Sesame Workshop

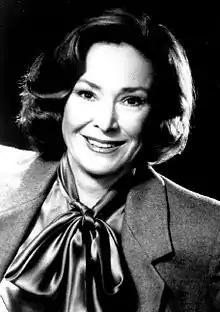
CTW Co-founder Joan Ganz Cooney, in 1985

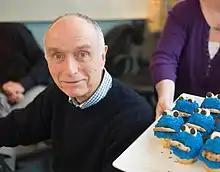
Co-founder Lloyd Morrisett, in 2010

In the winter of 1966, Joan Ganz Cooney hosted what she called "a little dinner party" at her apartment near Gramercy Park. Attending were her husband Tim Cooney, her boss Lewis Freedman, and Lloyd and Mary Morrisett, whom the Cooneys knew socially. Cooney was a producer of documentary films at New York public television station WNDT (now WNET), and won an Emmy for a documentary about poverty in America. Lloyd Morrisett was a vice-president at Carnegie Corporation, and was responsible for funding educational research, but had been frustrated in his efforts because they were unable to reach the large numbers of children in need of early education and intervention. Cooney was committed to using television to change society, and Morrisett was interested in using television to "reach greater numbers of needy kids". The conversation during the party, which according to writer Michael Davis was the start of a five-decade long professional relationship between Cooney and Morrisett, turned to the possibilities of using television to educate young children. A week later, Cooney and Freedman met with Morrisett at the office of Carnegie Corporation to discuss doing a feasibility study for creating an educational television program for preschoolers. Cooney was chosen to perform the study.